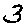
Label: 3